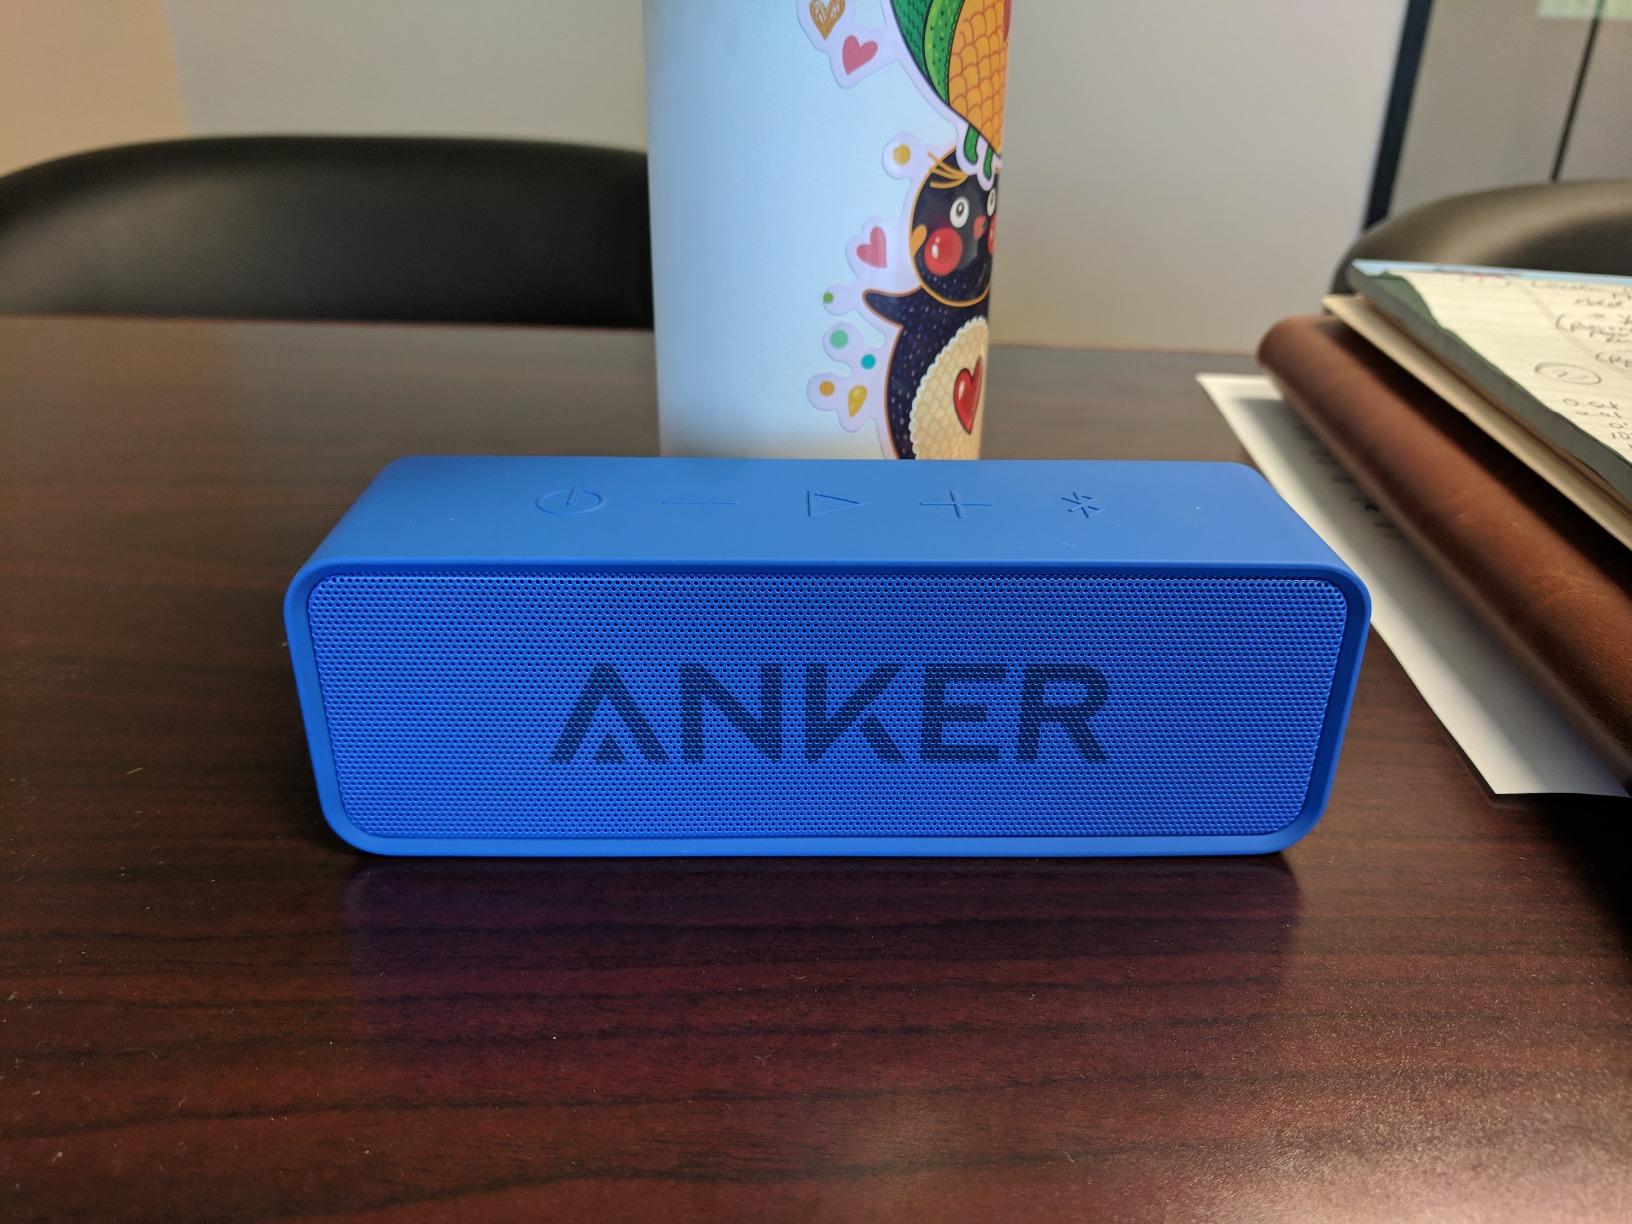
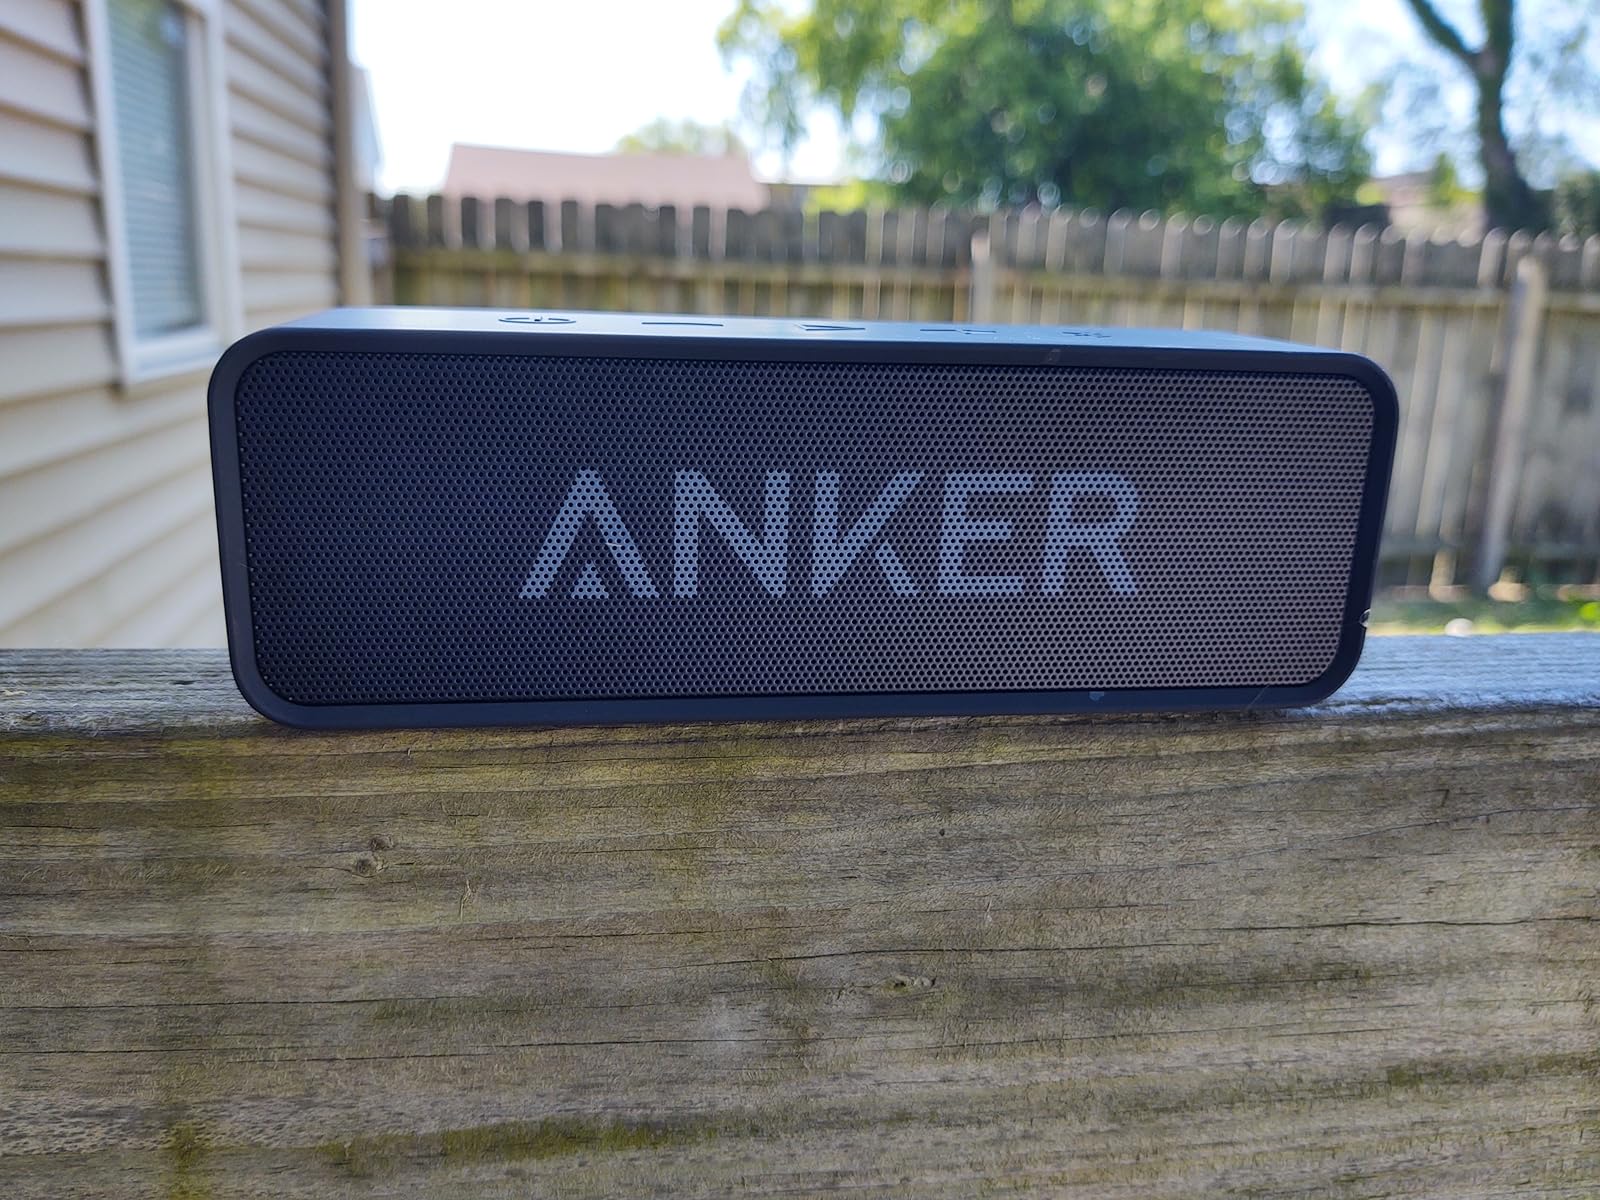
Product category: speaker
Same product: no